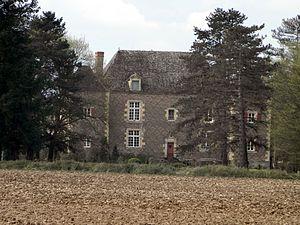
Chateau de Paray avant
Bessay-sur-Allier est une commune française, située dans le département de l'Allier en région Auvergne-Rhône-Alpes.